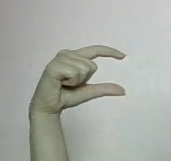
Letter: dal